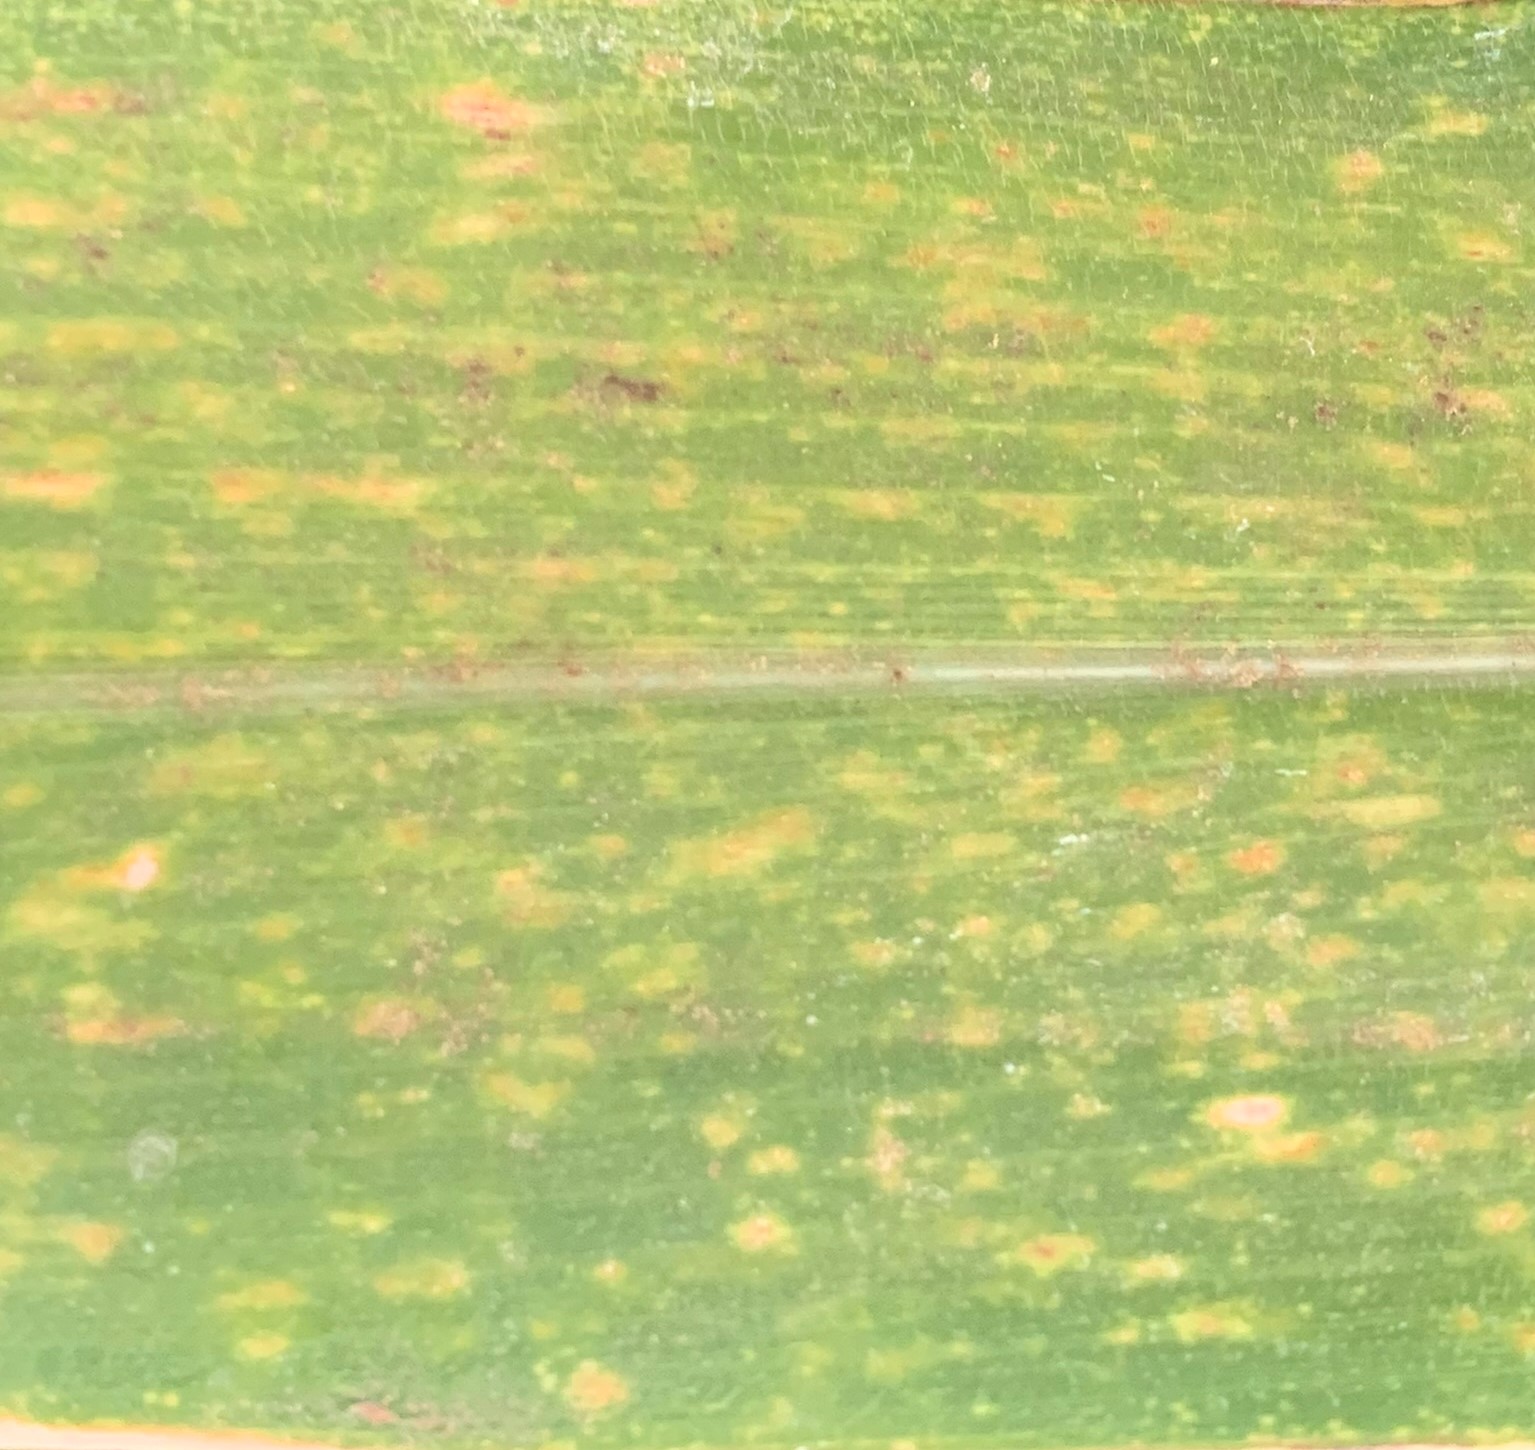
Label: MLN